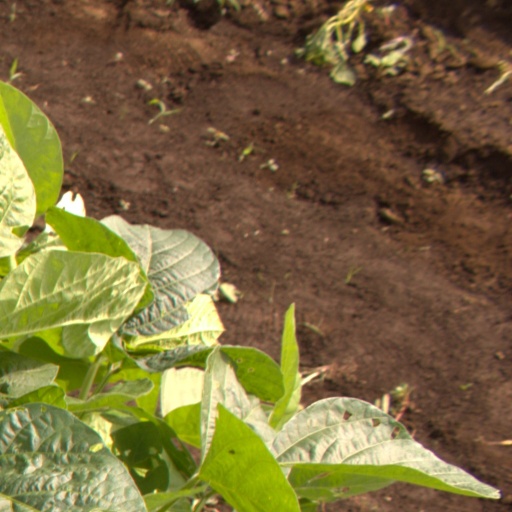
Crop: soybean